Specimen (film)

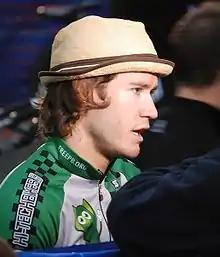
Mark-Paul Gosselaar in 2008

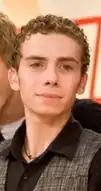
"Specimen" was one of Marc Donato's earliest roles.

John Stoneham, Jr., was also the stunt coordinator on the film, and performed stunts along with Thomas and Racki.